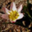
Label: tulip